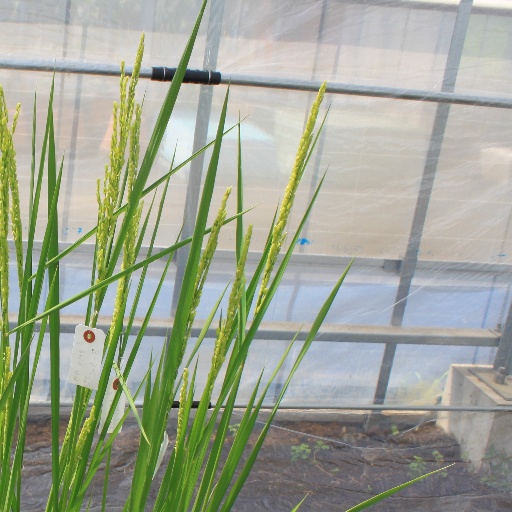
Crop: rice